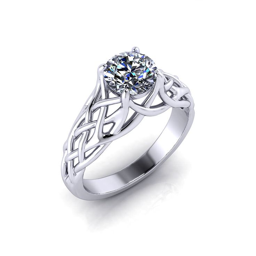
the woven engagement ring made by the artisans at industry !